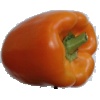
Label: orange_pepper